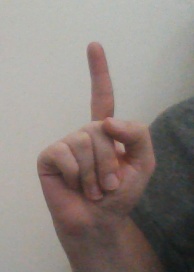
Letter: bb